Bunty I Love You

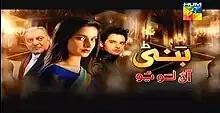
Title screen

Bunty I Love You is a Pakistani drama serial directed by Siraj-ul-Haque, written by Khalil-Ur-Rehman Qamar and produced by Momina Duraid under Momina Duraid Productions. The drama originally aired on Hum TV from 5 January 2014 to 18 May 2014.